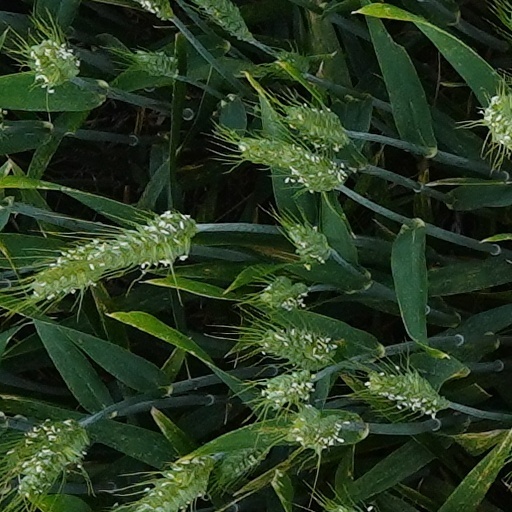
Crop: wheat